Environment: real
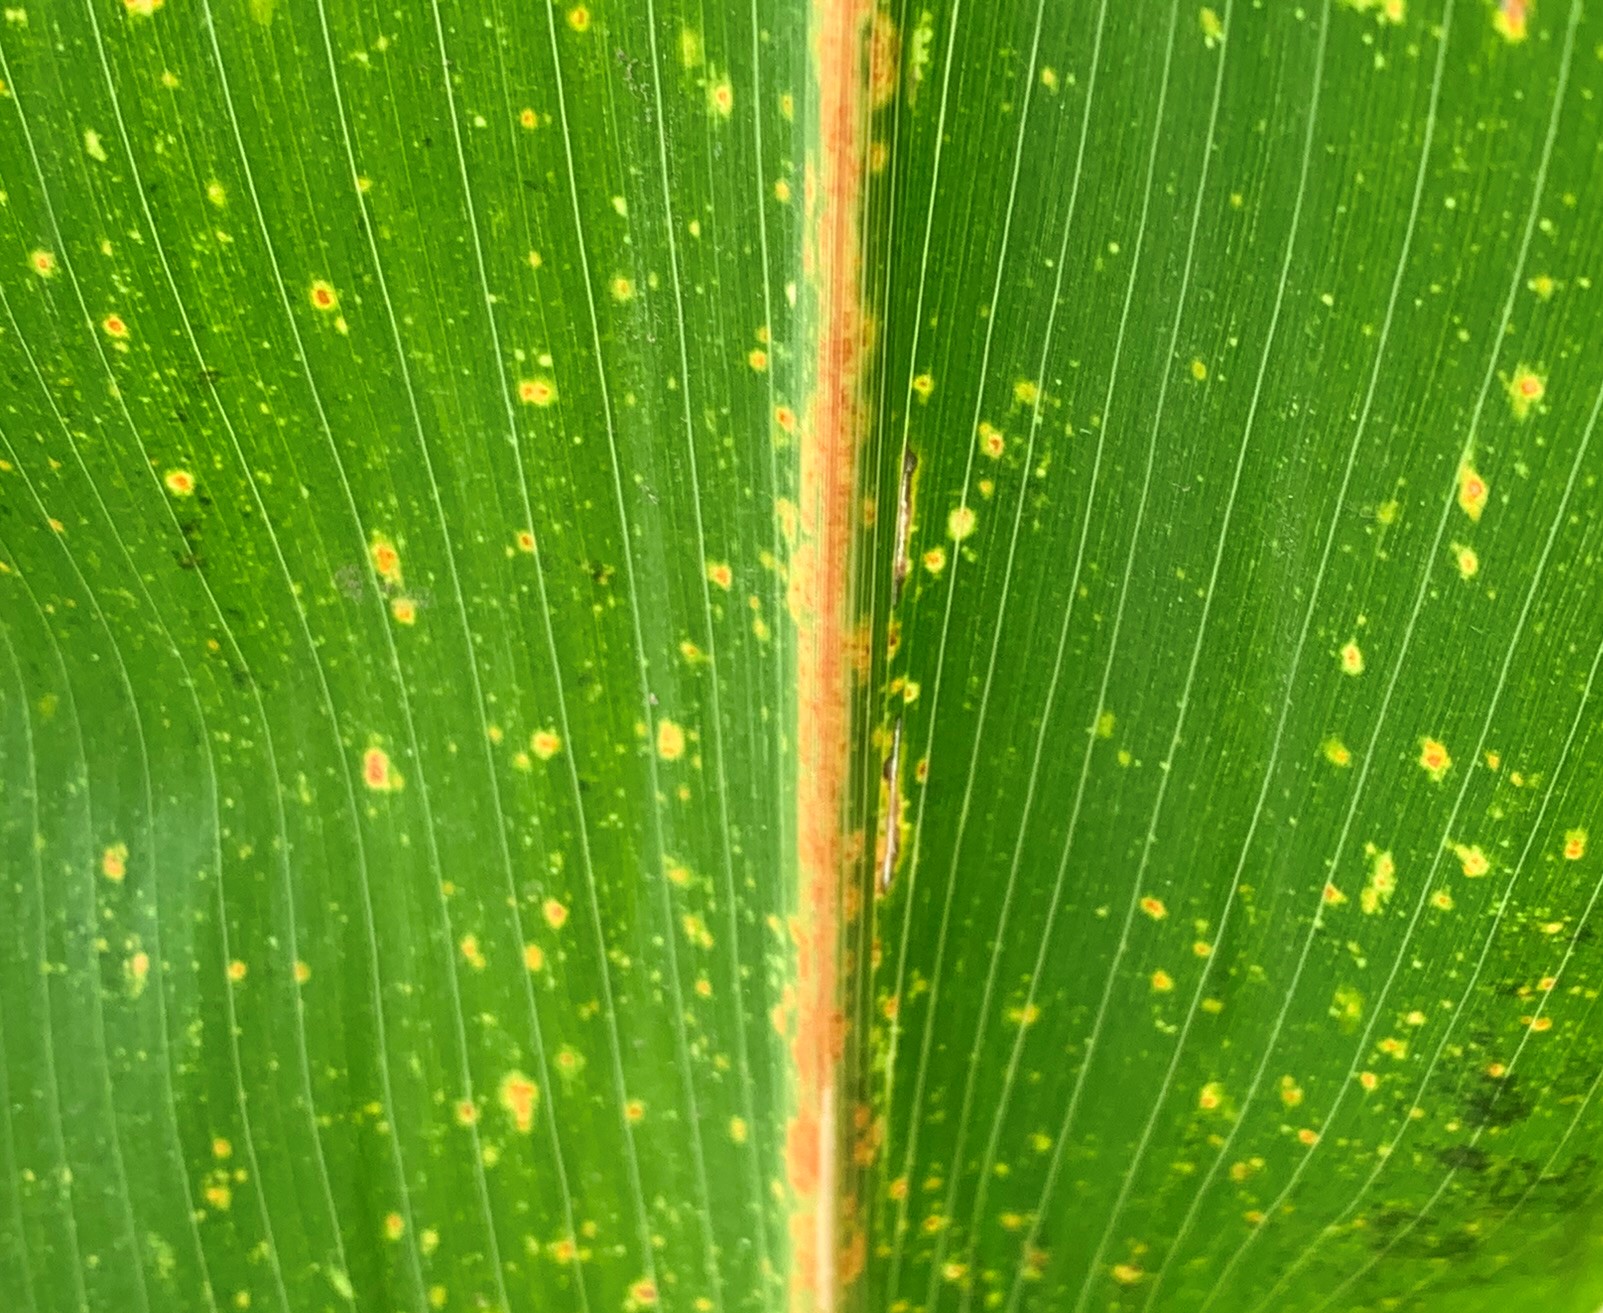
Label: lethal_necrosis